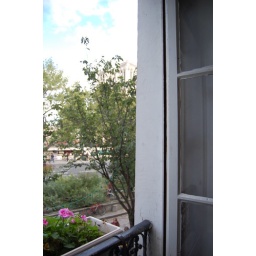
The view from the desk by the window - Shakespeare and Company